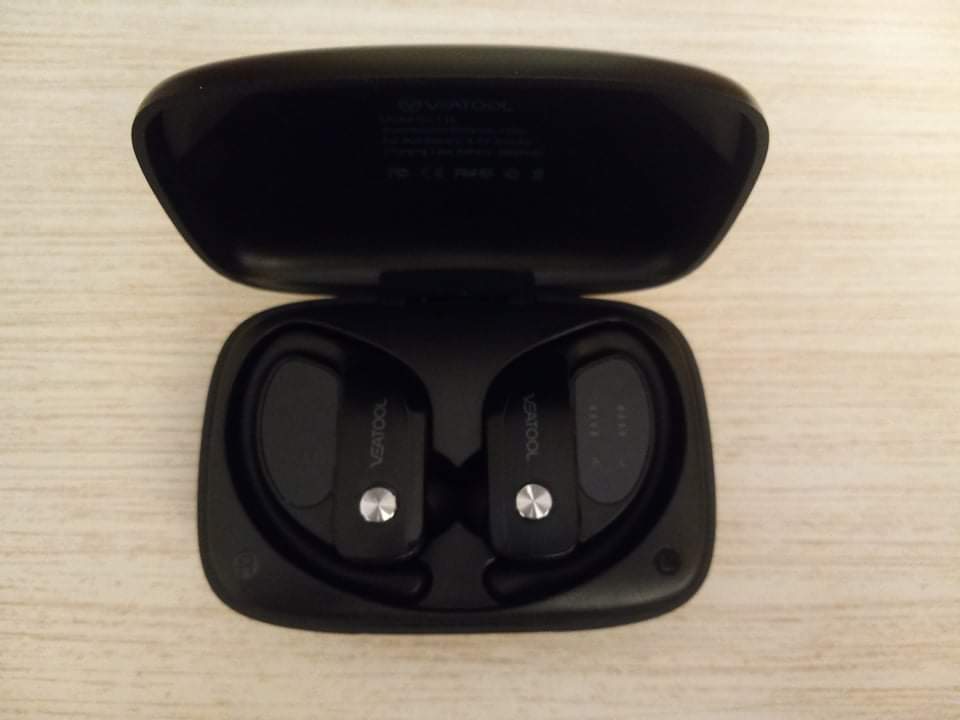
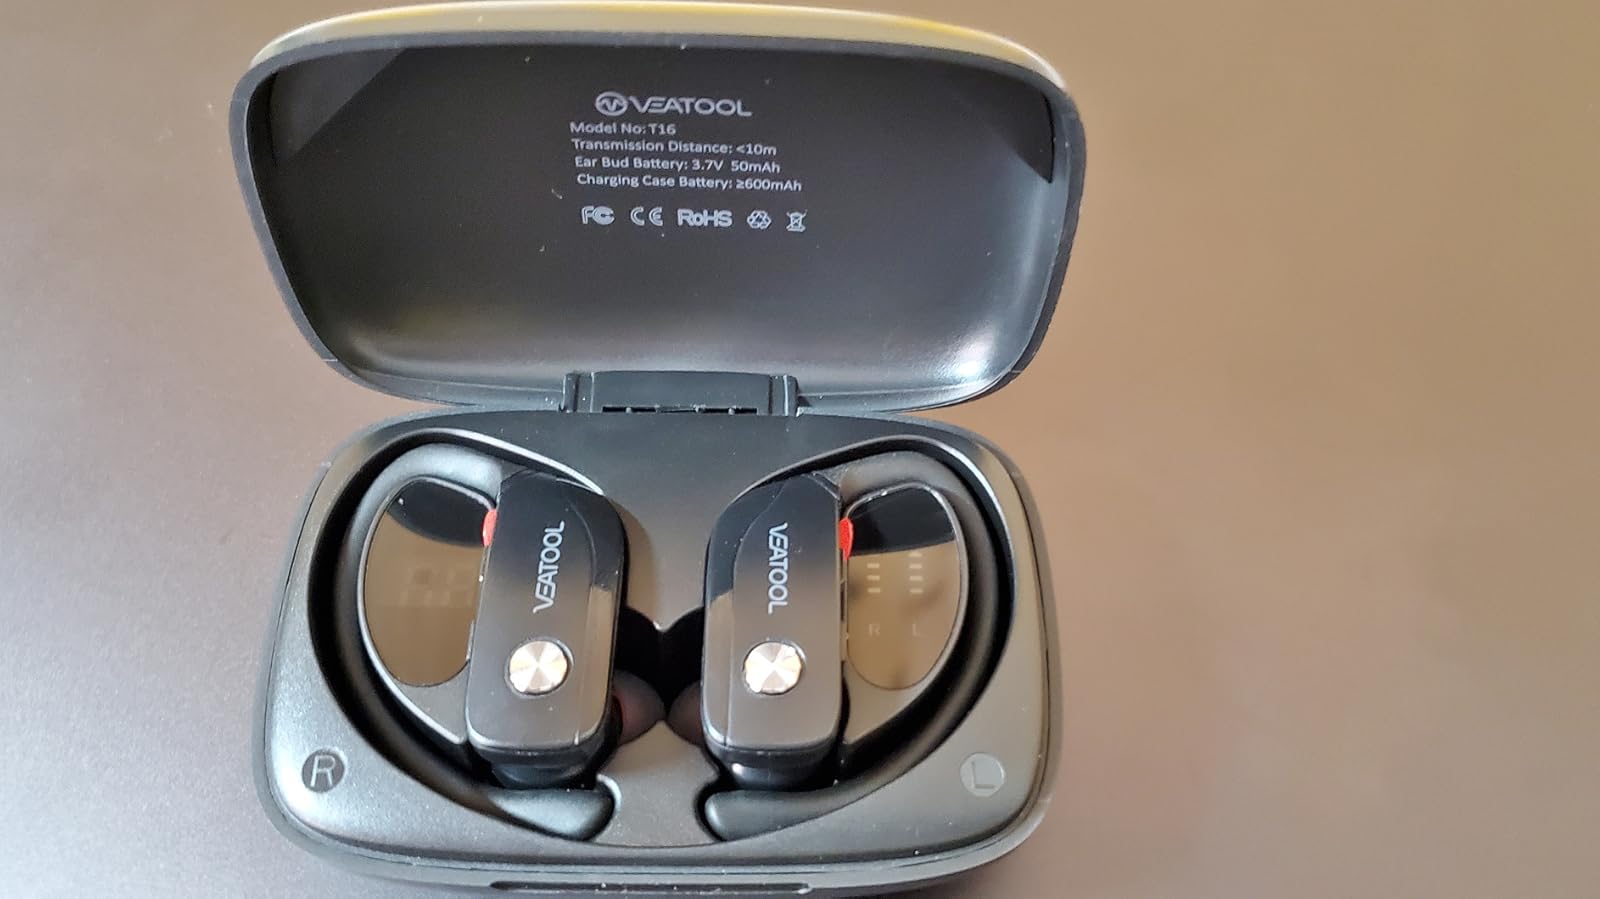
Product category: earbuds
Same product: yes